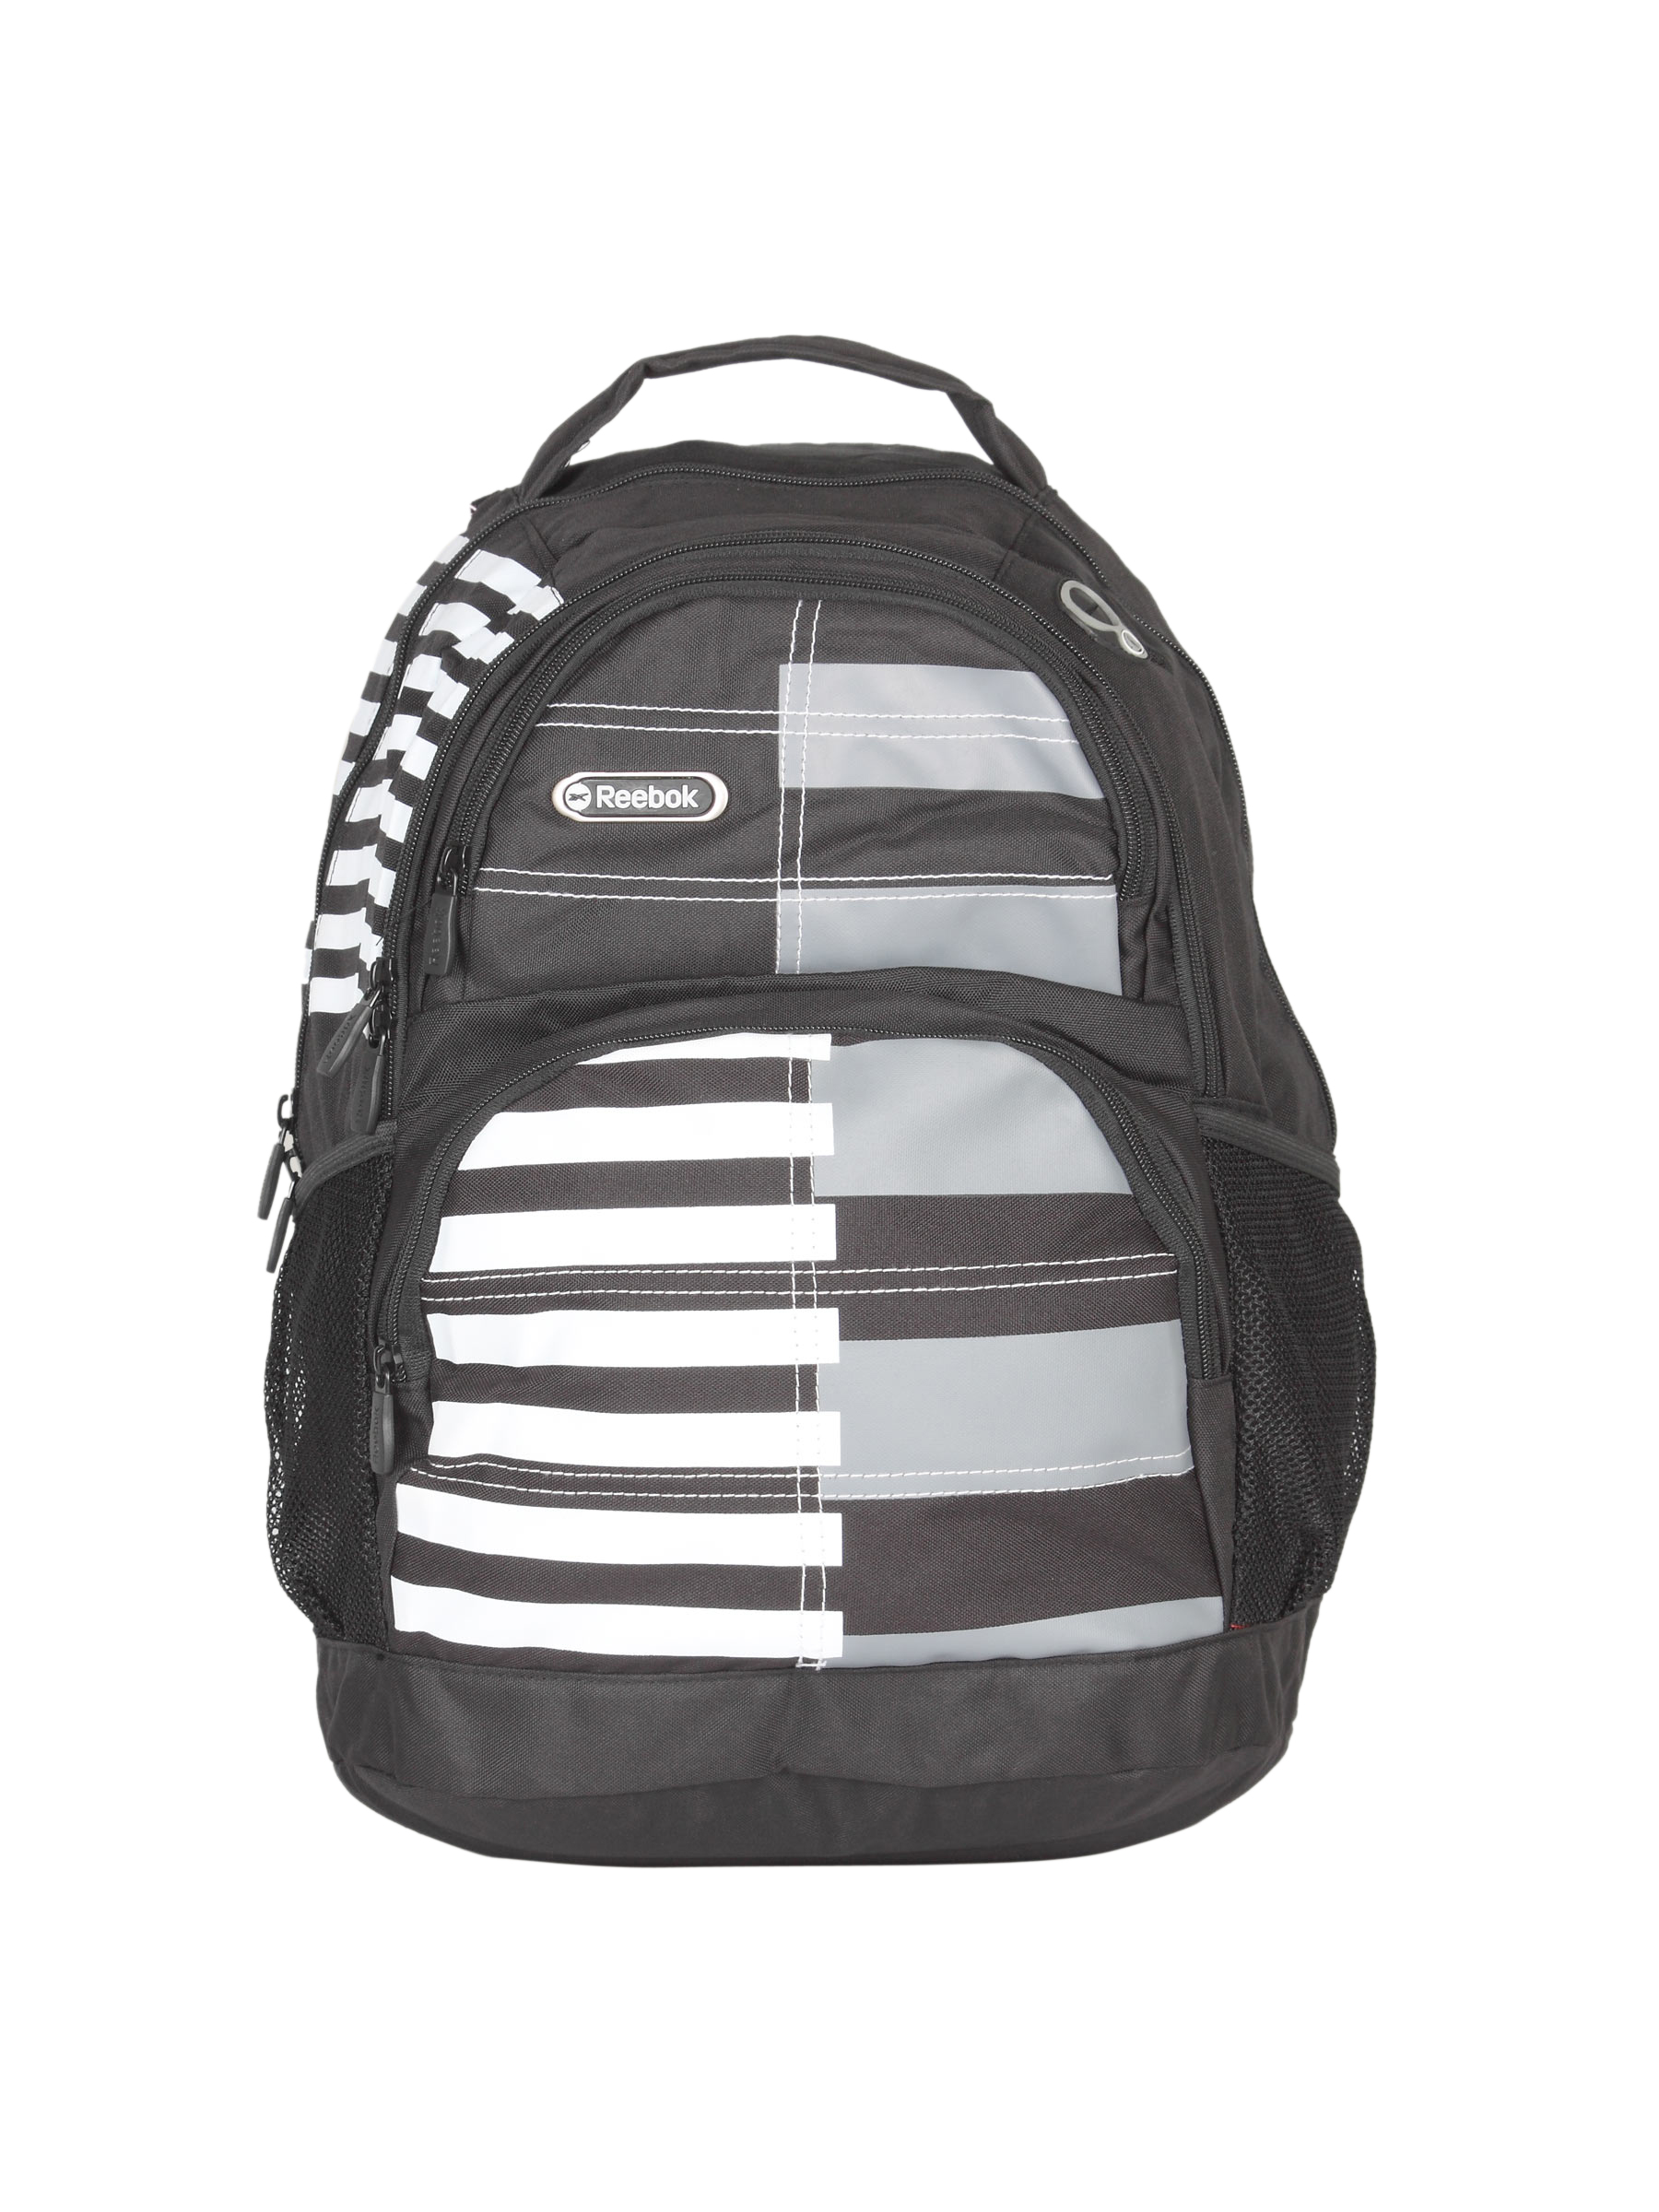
Reebok Men Black Backpack
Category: Accessories / Bags / Backpacks
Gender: Unisex
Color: Black
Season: Summer 2011
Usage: Casual